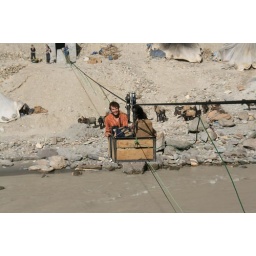
crossing the river in a basket :) near Chilling in the begining of Markha Valley trek, Ladakh